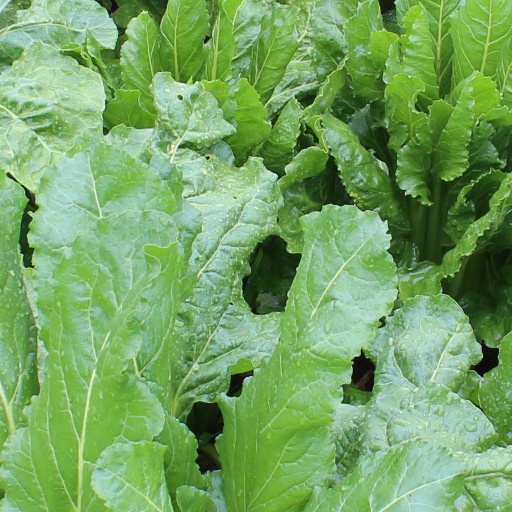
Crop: sugar beet